Swabia

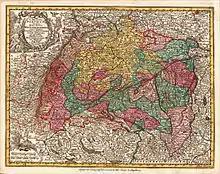
Map of the Swabian Circle (1756)

A new Swabian League ("Schwäbischer Bund") was formed in 1488, opposing the expansionist Bavarian dukes from the House of Wittelsbach and the revolutionary threat from the south in the form of the Swiss.